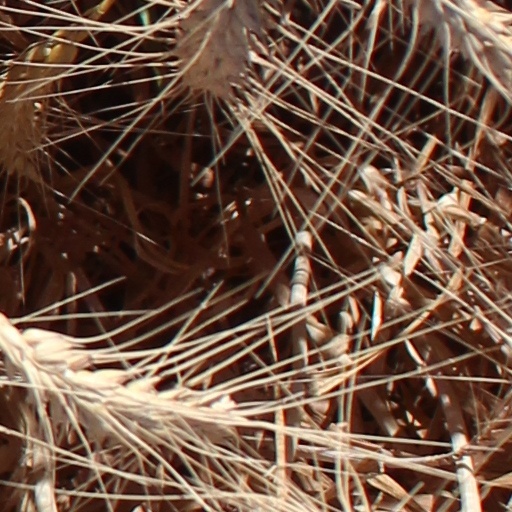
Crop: wheat